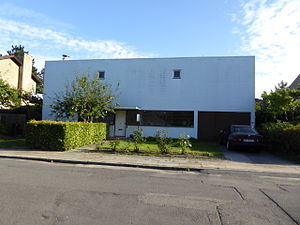
Fredede bygninger i Gentofte Kommune
Denne liste over fredede bygninger i Gentofte Kommune viser alle fredede bygninger i Gentofte Kommune, bortset fra kirker. Listen bygger på data fra Kulturarvsstyrelsen.